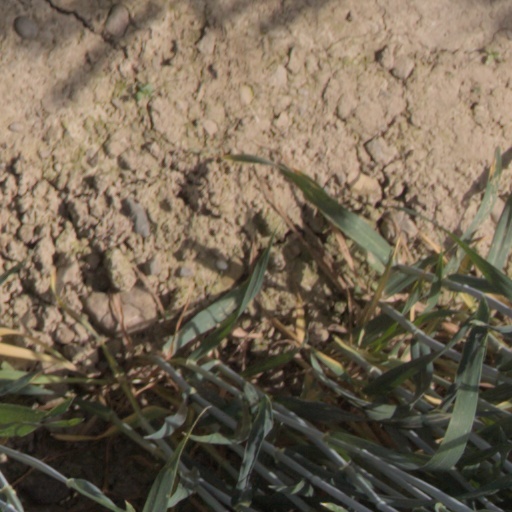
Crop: wheat